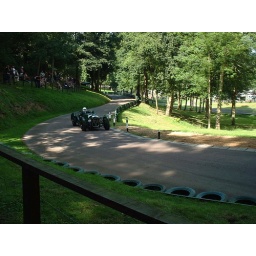
VSCC Prescott hill climb - vintage sports cars in action